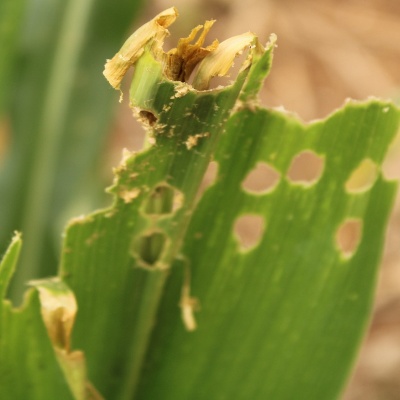
Crop: Maize
Condition: fall armyworm